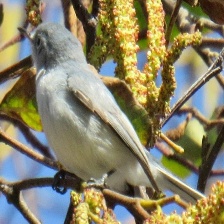
Species: BLUE GRAY GNATCATCHER
Scientific name: POLIOPTILA CAERULEA